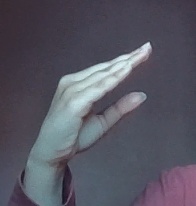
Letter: jeem